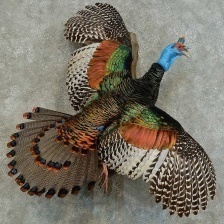
Species: OCELLATED TURKEY
Scientific name: MELEAGRIS OCELLATA